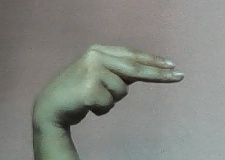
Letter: ain